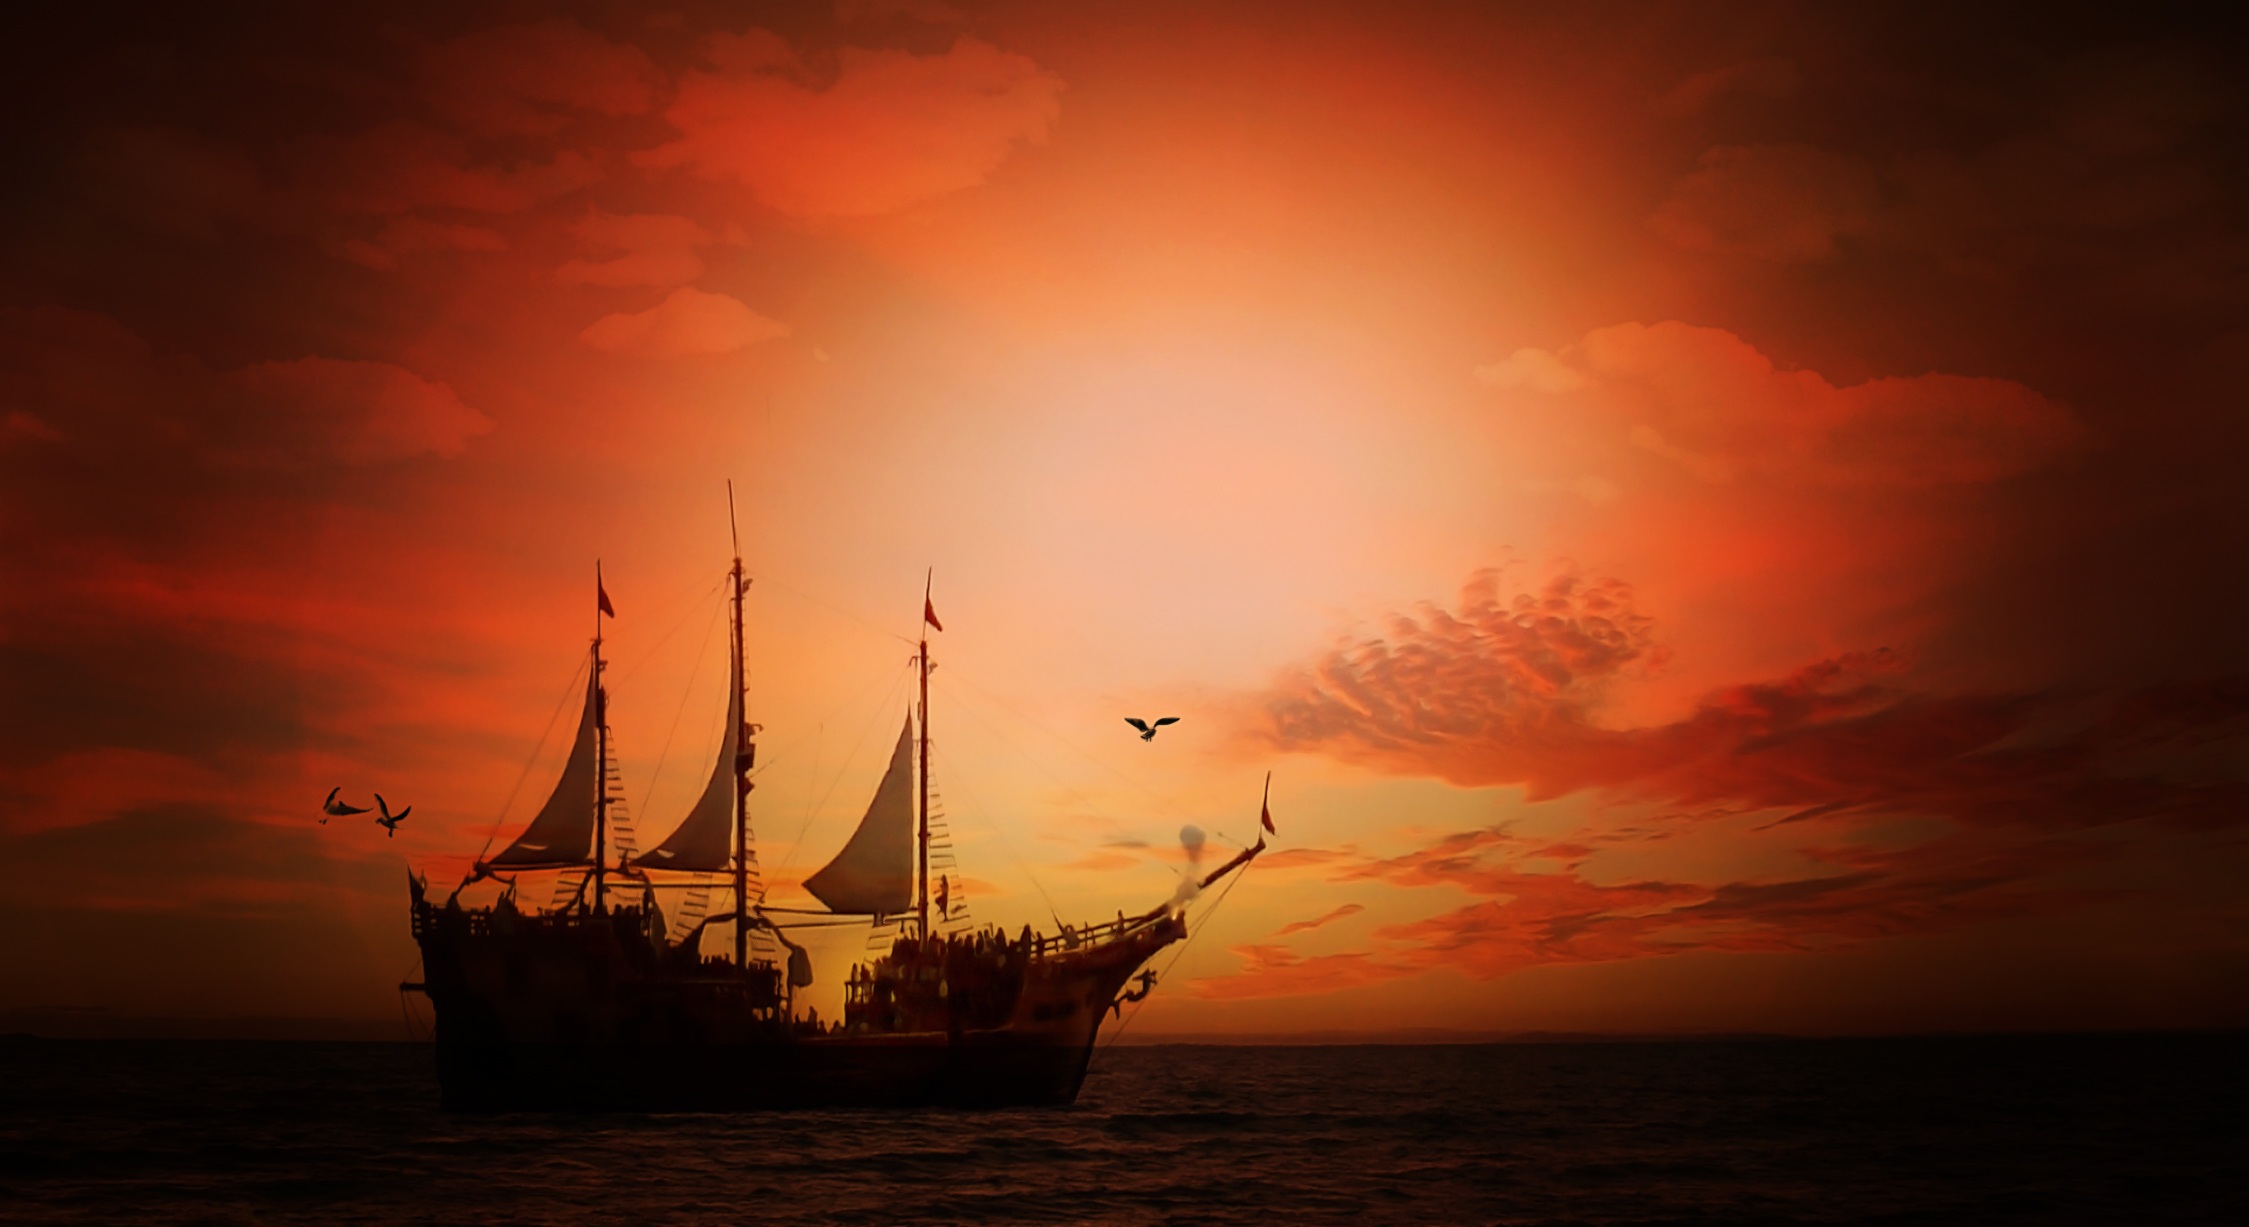
sea, water, ocean, horizon, cloud, sky, sunrise, sunset, morning, dawn, ship, dusk, evening, vehicle, lighting, painting, clouds, sailing vessel, afterglow, digital painting